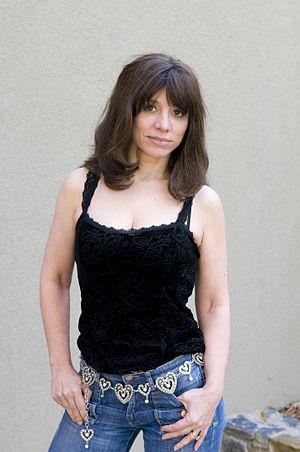
Catherine Asaro, née le 6 novembre 1955 à Oakland, est une romancière américaine de science-fiction, de fantasy et de thriller. Elle a obtenu le prix Nebula du meilleur roman 2001 pour Quantum Rose ainsi que le prix Nebula du meilleur roman court 2008 pour The Spacetime Pool.